Marxism and Freedom

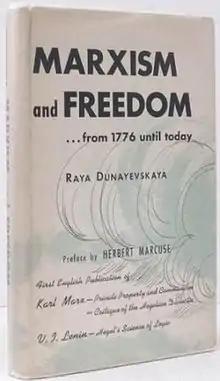
First edition

Marxism and Freedom: from 1776 Until Today is a 1958 book by the philosopher and activist Raya Dunayevskaya, the first volume of her 'Trilogy of Revolution'. The book introduces her philosophy of Marxist humanism, centered on the idea that theory arises directly from lived struggle, in what she calls "the movement from practice". In her book, she argues that oppressed groups, including workers, women, Black Americans and youth, generate new forms of theory through their actions.